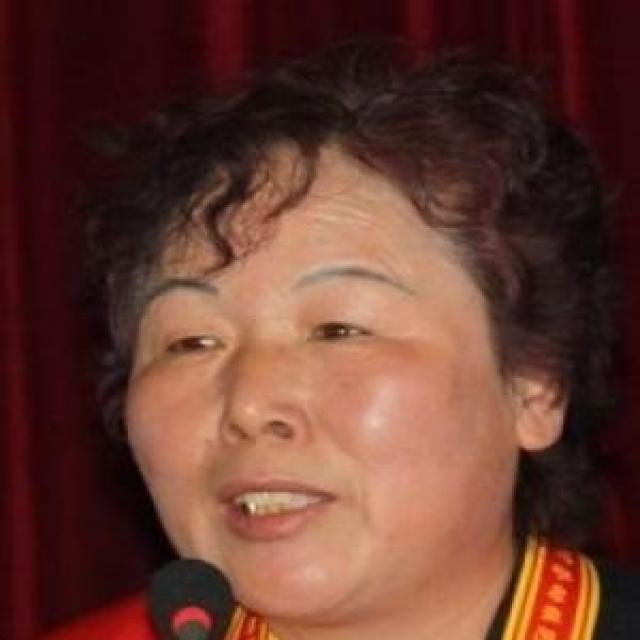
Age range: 45-64